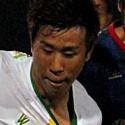
Age: 24